Tell Tweini

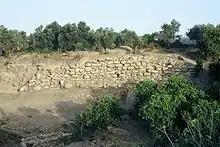
City wall of Tell Tweini

Tell Tweini, (also Tell Toueini, both transliterations of the Arabic تل تويني) possibly the ancient town of Gibala, is a 12 hectare archaeological site located 1 kilometre east of the modern city of Jableh, Syria. It is situated within the coastal plain of Jableh, a short distance of two other main archaeological sites: Tell Sukas (5 km) and Tell Siyannu (6 km). As a tell, the site is the result of centuries of habitation on the same place, which resulted in a rising mound, as every new generation built their houses on top of the remains of older structures. The tell is sited about 1.7 kilometers from the coast but it appears that in the Bronze Age a sea incursion provided a harbor access to the sea.